Christopher Robinson (English judge)

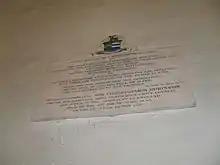
Memorial to Catherine and Christopher Robinson, St Benet Paul's Wharf

Sir Christopher Robinson (1766–1833), admiralty lawyer, and Judge of the High Court of Admiralty from 1828 to 1833.